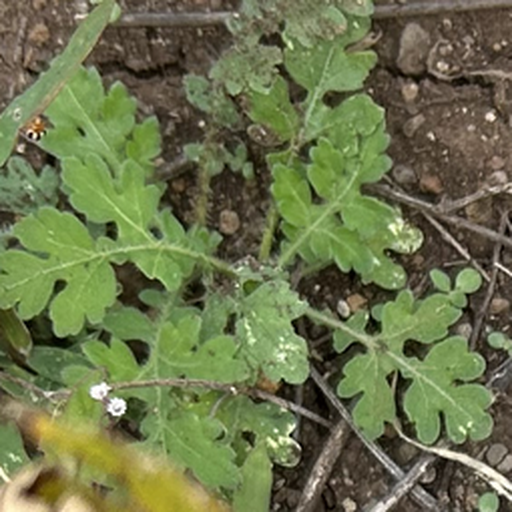
Weed species: Gajar_gavat_(Parthenium hysterophorus)